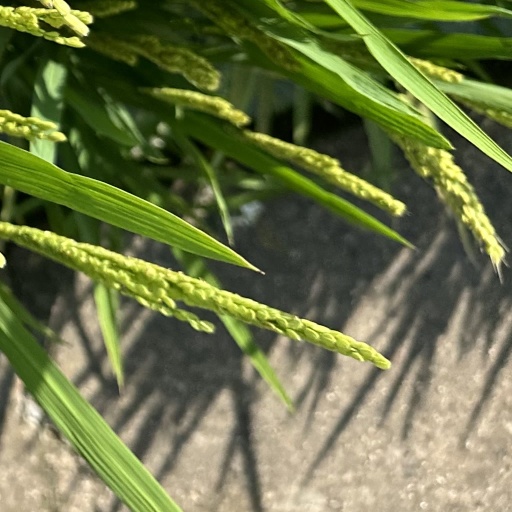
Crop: rice